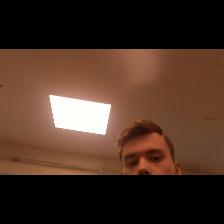
Label: Human